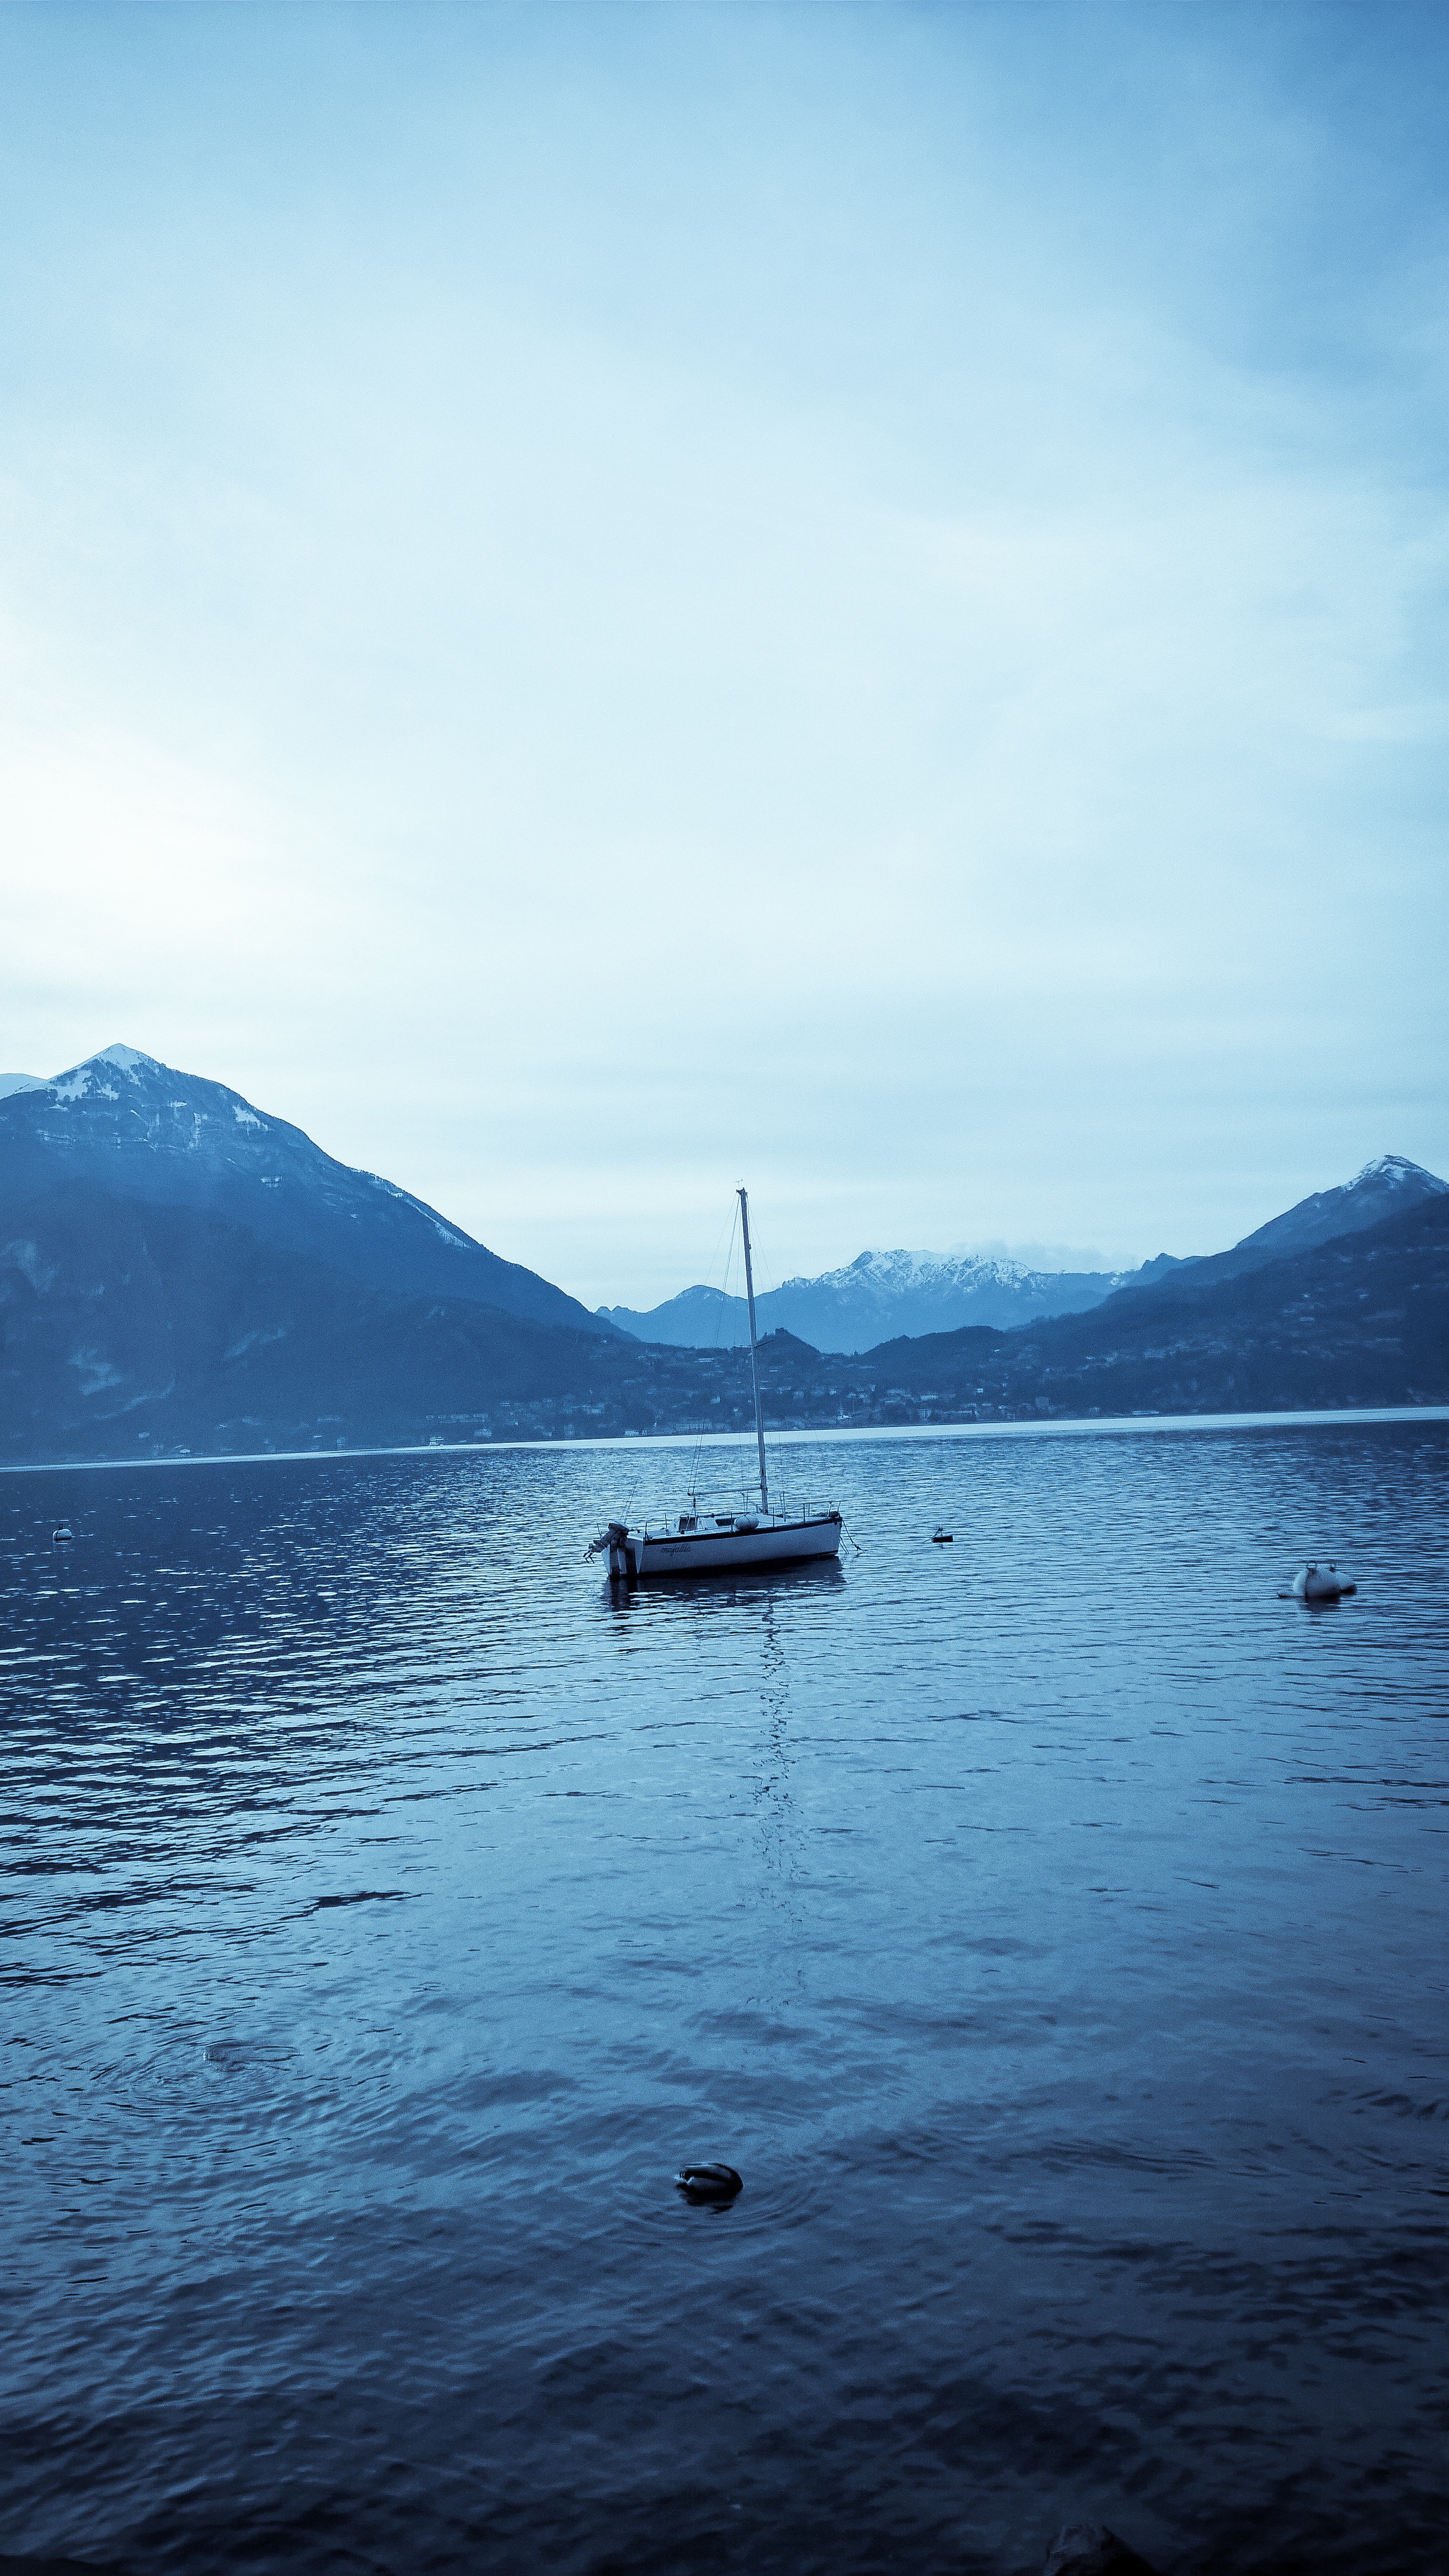
sea, coast, water, ocean, horizon, mountain, cloud, sky, boat, morning, shore, lake, dusk, reflection, vehicle, bay, reservoir, body of water, boating, loch